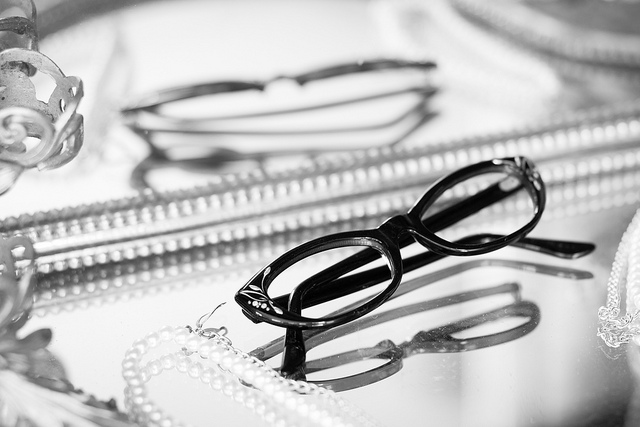
user: Given an image and a question. Answer the question in a short answer. Question: Which item of jewellery is in this photo? Short Answer:
assistant: necklace